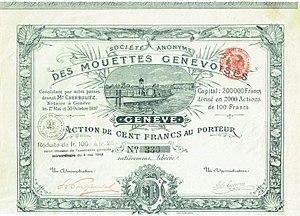
Les Mouettes genevoises sont un réseau de quatre lignes lacustres naviguant sur le lac Léman, plus précisément dans la rade de Genève. Exploitées par la Société des Mouettes genevoises navigation SA fondée le 1ᵉʳ mars 1897, elles représentent, en cumulé, 4,3 km de lignes fonctionnant toute l'année depuis 2004.